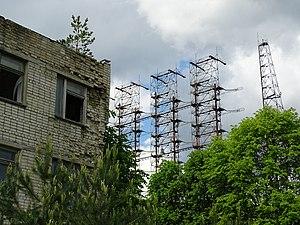
La Zone est le premier roman de l'écrivain ukrainien Markiyan Kamysh, publié en Ukraine en 2015 par la maison d'édition Hora-Drouk et en France en 2016 par les éditions Flammarion. Le thème du roman est le trekking illégal des stalkers dans la zone d'exclusion de Tchernobyl dont Markiyan, l'auteur du roman, est un des représentants les plus expérimentés.